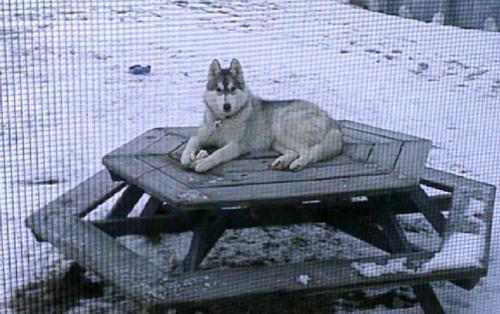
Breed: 1160-n000003-Siberian_husky